Snowdon Barne

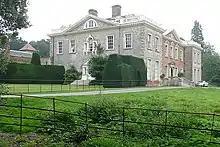
Sotterley Hall, Barne's family home in Suffolk

Snowdon Barne (26 December 1756 – 3 July 1825) was a lawyer and a British Member of Parliament, who represented the Dunwich seat from 1796 to 1812.